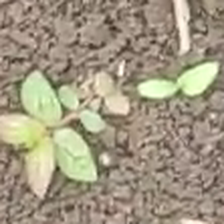
Weed species: Choti_dudhi_(Euphorbia_hirta)